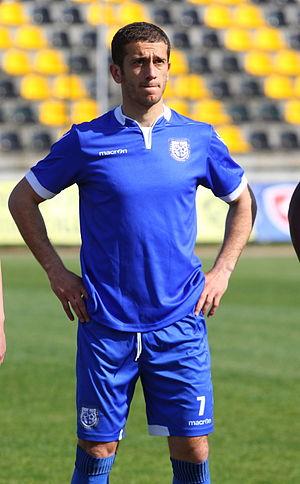
Samuel Melkonian, né le 15 mars 1984 à Erevan, est un footballeur international arménien évoluent au poste d'ailier droit. Il a participé à 29 rencontres internationales avec l'Arménie depuis ses débuts contre les Pays-Bas le 3 septembre 2005 lors de la phase qualificative de la coupe du monde de football 2006.